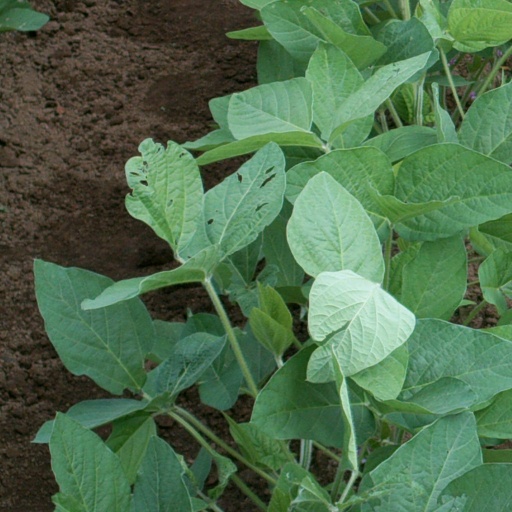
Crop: soybean